A. J. Alexy

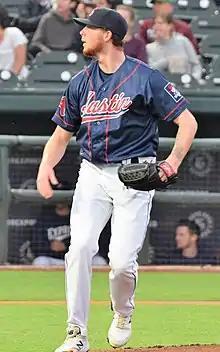
Alexy with the Round Rock Express in 2022

Adam John Alexy (born April 21, 1998) is an American professional baseball pitcher for the Lancaster Stormers of the Atlantic League of Professional Baseball. He has previously played in Major League Baseball (MLB) for the Texas Rangers.